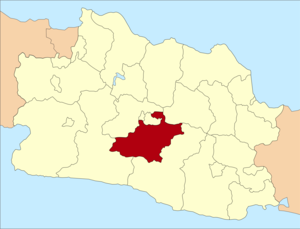
Le kabupaten de Bandung, en indonésien Kabupaten Bandung, est un kabupaten de la province de Java occidental qui entoure la ville de Bandung proprement dite, dont il est administrativement distincte. Son chef-lieu est Soreang.